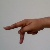
The image shows a hand gesture representing the letter 'P' in Indian Sign Language.